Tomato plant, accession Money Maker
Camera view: bottom (45 deg); turntable rotation: 240 degrees
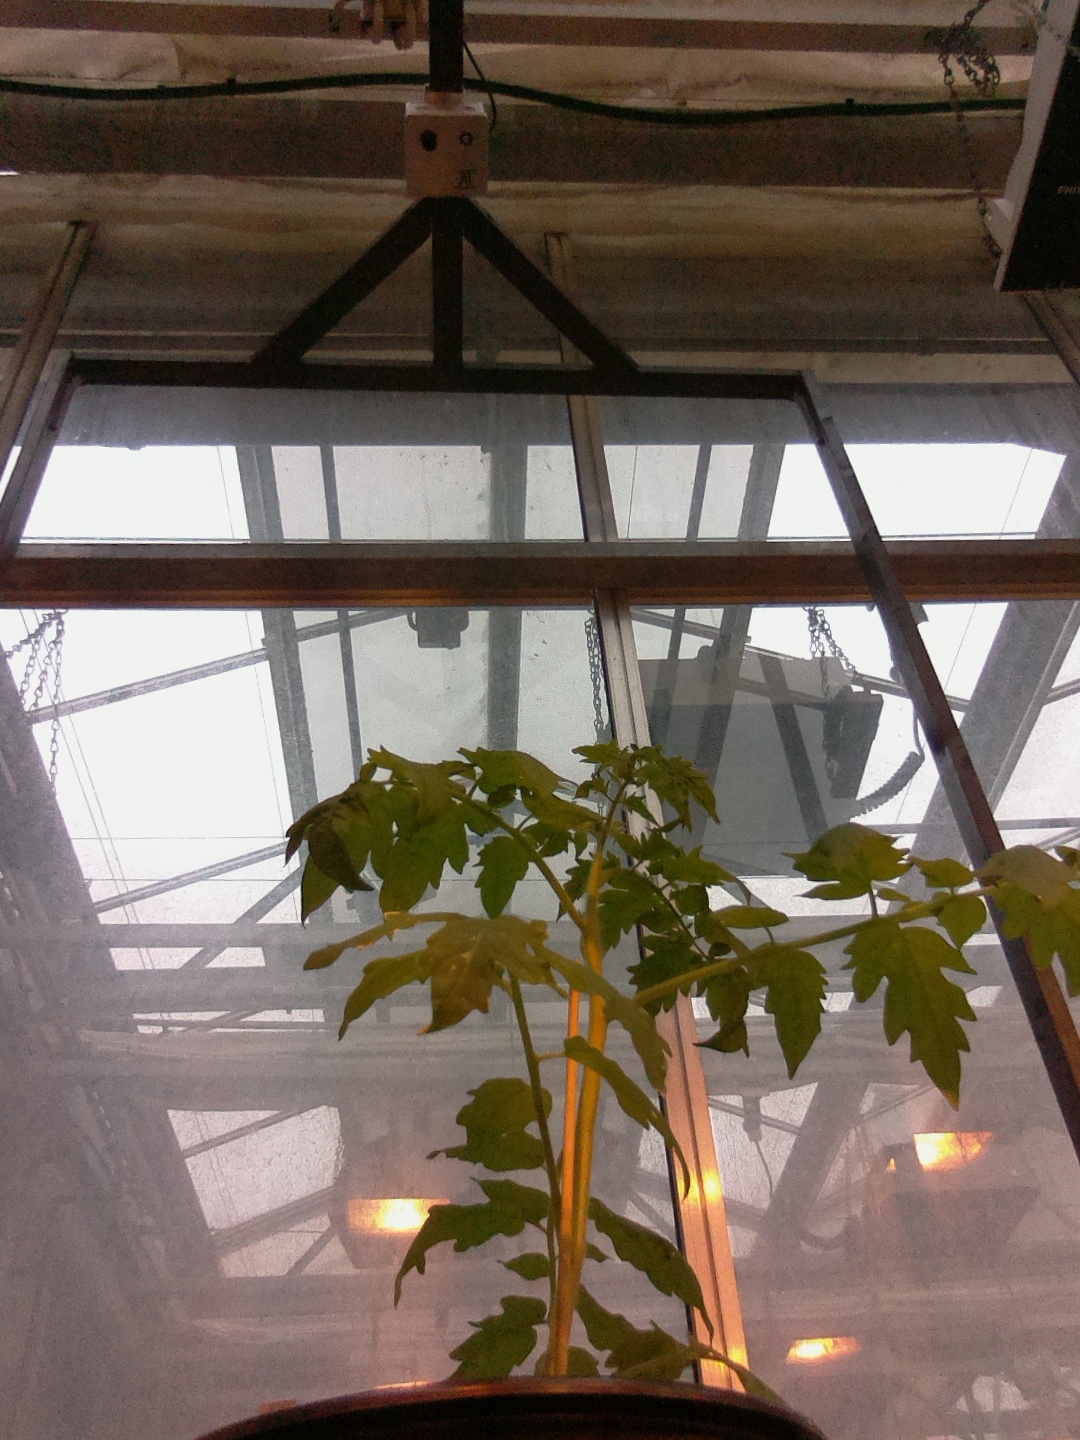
BBCH growth stage 14: 8 of true leaves visible